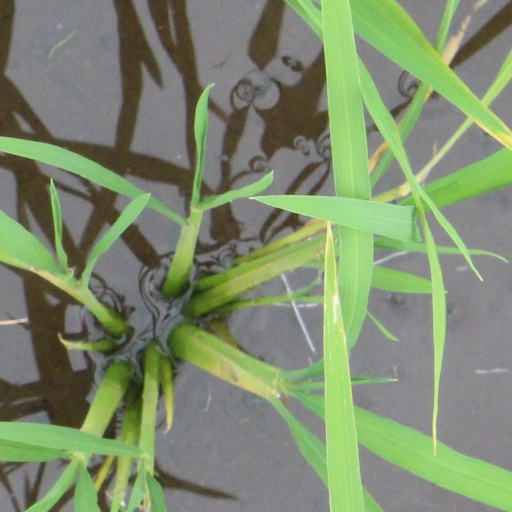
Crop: rice